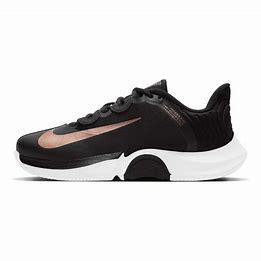
Brand: Nike
Model: Court Air Zoom GP Turbo